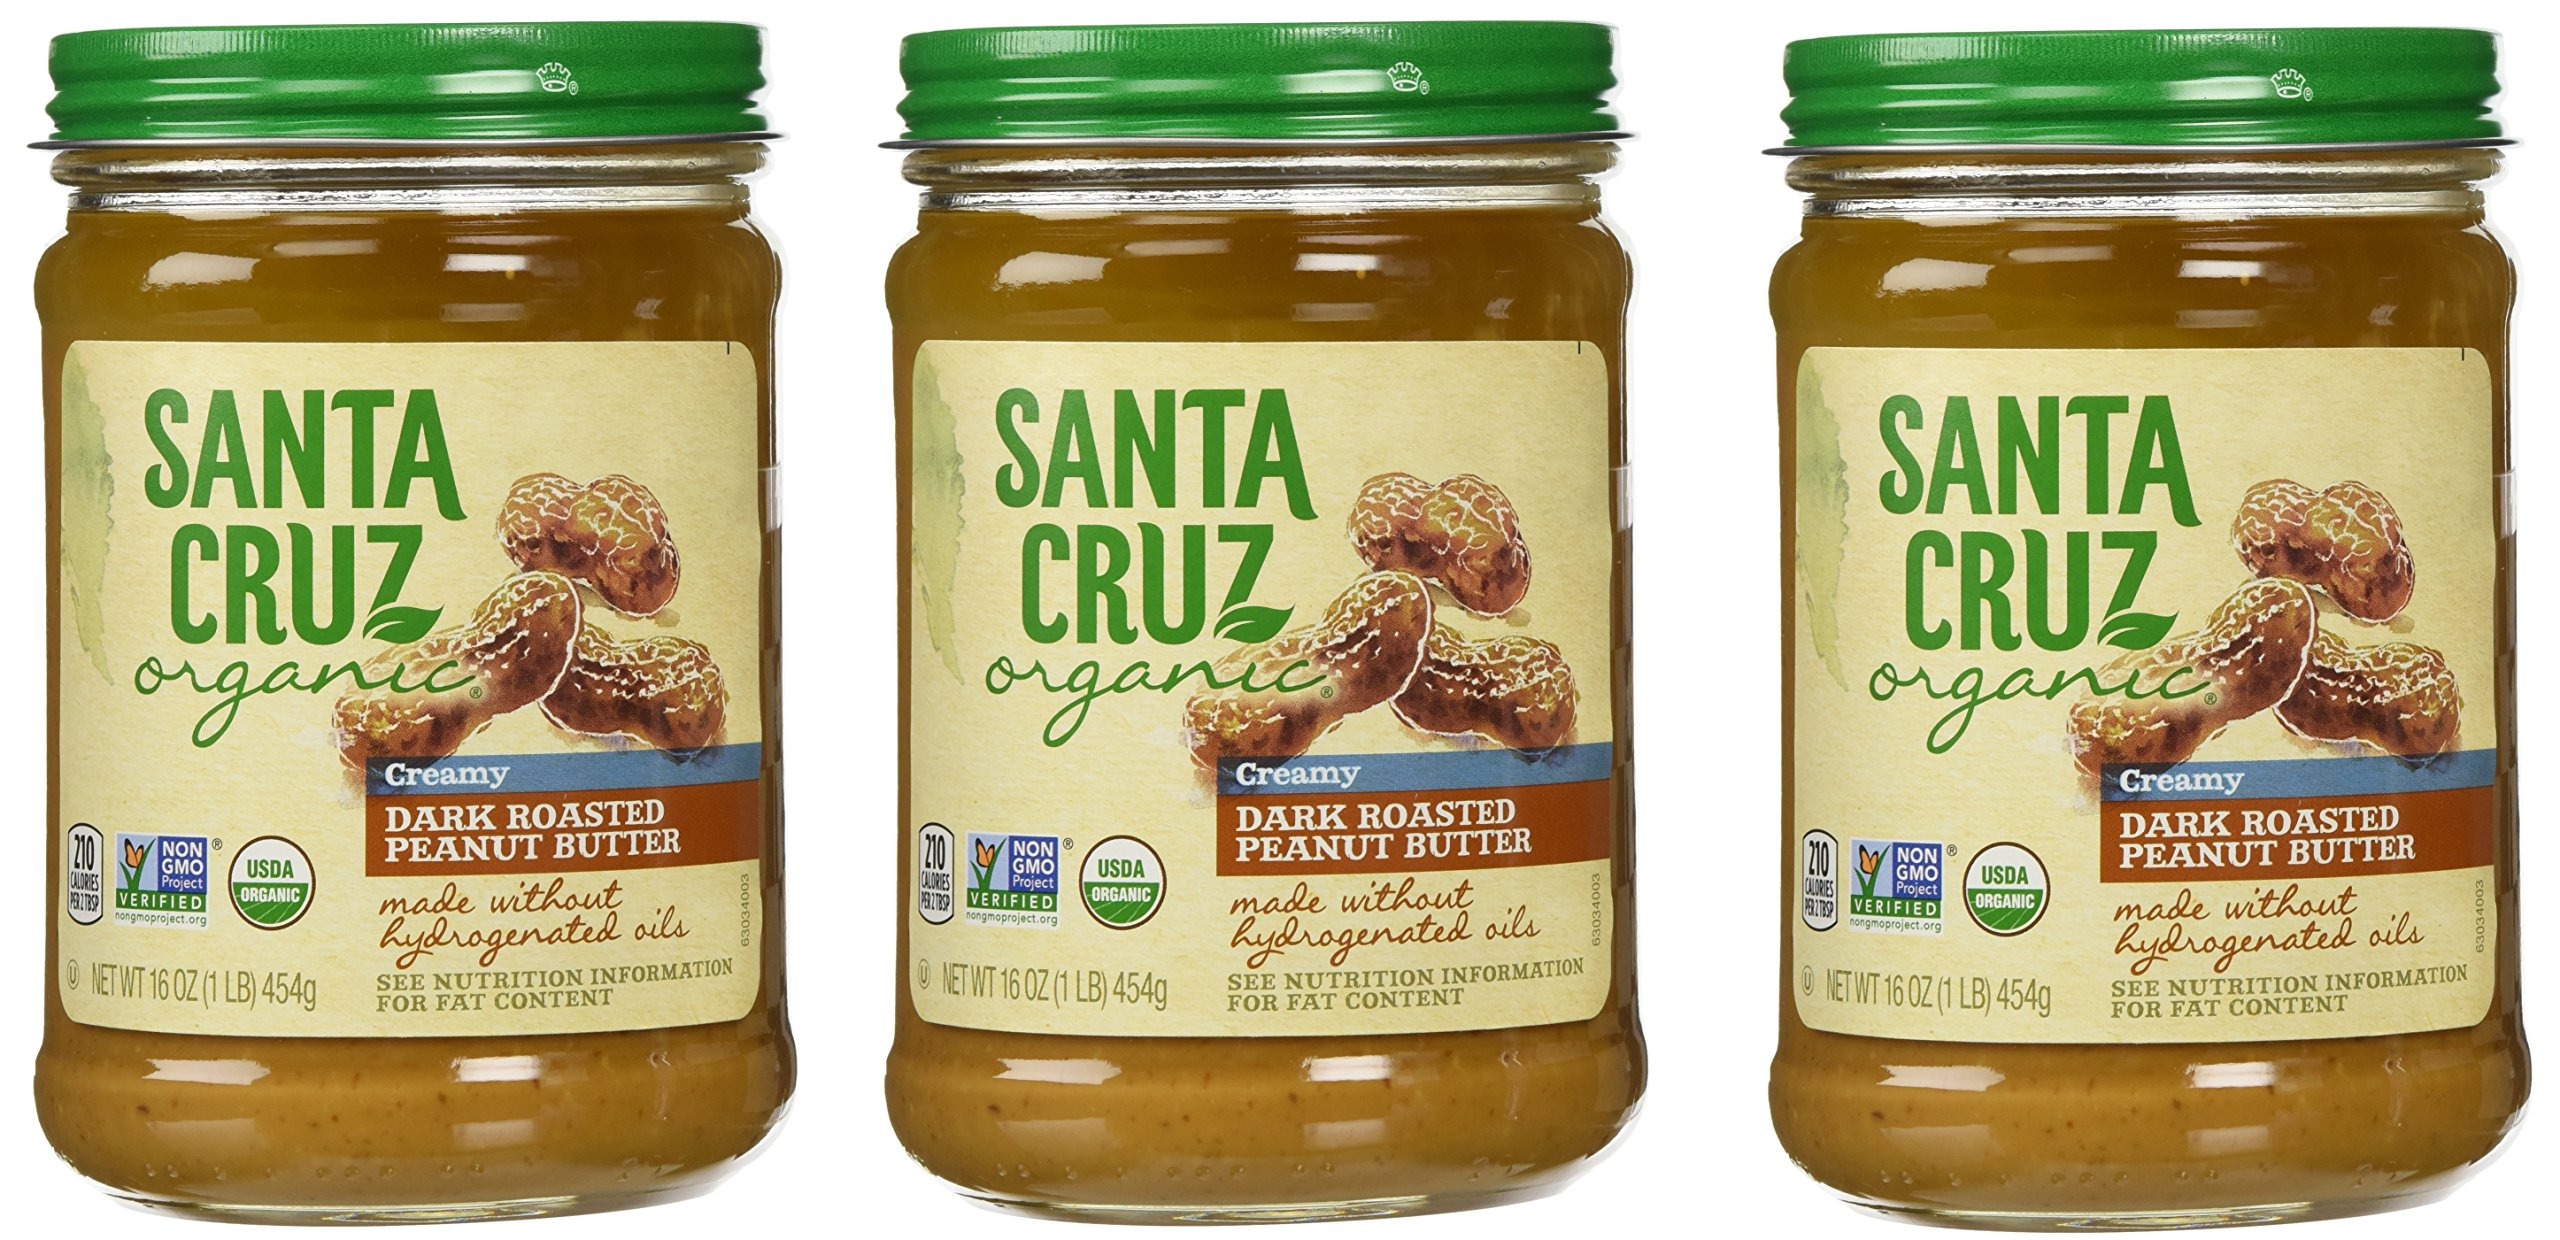
Item Name: Santa Cruz Organic Dark Roast Creamy Peanut Butter (pack of 3 x 16 OZ)
Value: 48.0
Unit: Ounce

Price: 7.44